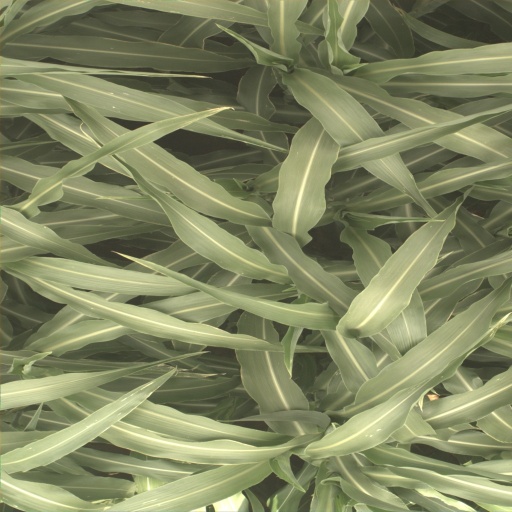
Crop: sorghum